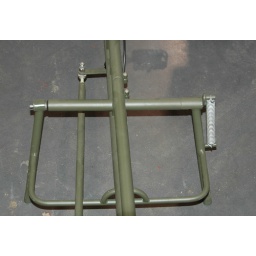
Built in kickstand on our box bike